Tower Rock State Park

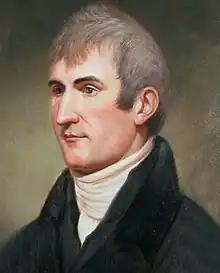
Meriwether Lewis.

Tower Rock received its modern name from Meriwether Lewis on July 16, 1805. Tower Rock marked the boundary where the Lewis and Clark Expedition left the Great Plains and entered the Rocky Mountains. Having completed the portage around the Great Falls of the Missouri and made enough canoes to carry their baggage, the expedition set out from White Bear Island (a little more than south of present-day Great Falls, Montana) on July 15. Starting near dawn on July 16, Lewis took ailing expedition members Jean Baptiste Lepage and John Potts and set out on foot to explore ahead. Following an Indian trail, they passed Half-Breed Rapids. Lewis and his companions then became the first non-natives to see Tower Rock that afternoon. Lewis gave the landmark its name in his journal: